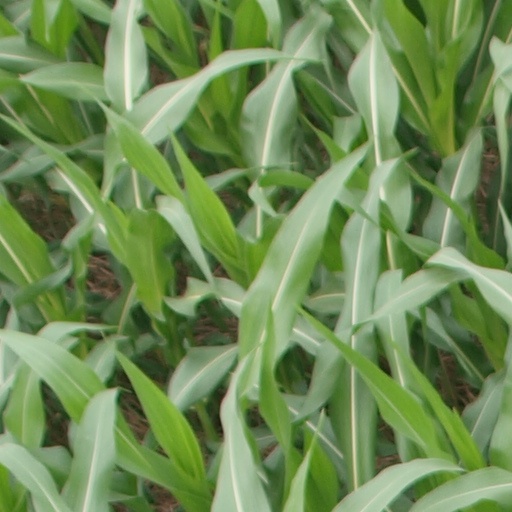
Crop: maize; corn